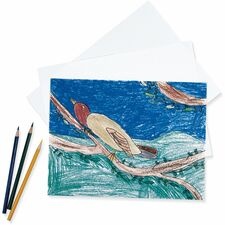
Pacon&reg; Medium-Weight Drawing Paper - 250 Sheets - Plain - 24" x 36" Sheet Size - White Paper - Acid-free - 250 / Pack
Multipurpose drawing paper offers excellent quality for use with dry media. It is great for beginning drawing and sketching. Medium tooth is perfect for all types of dry media. Paper is acid-free to last longer and recyclable.
Brand: Pacon&reg;
Category: Office Supplies > Paper Handling > Pencil Boards